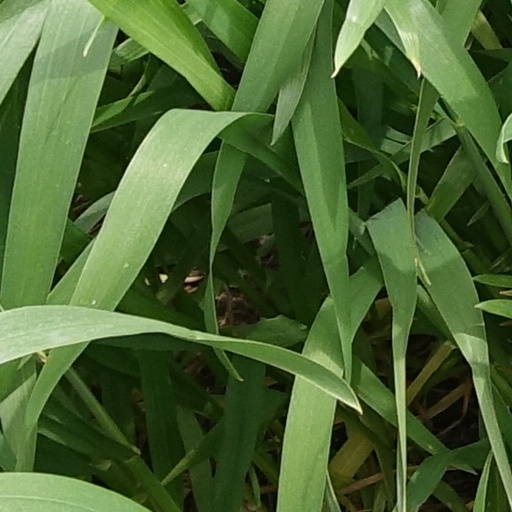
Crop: wheat